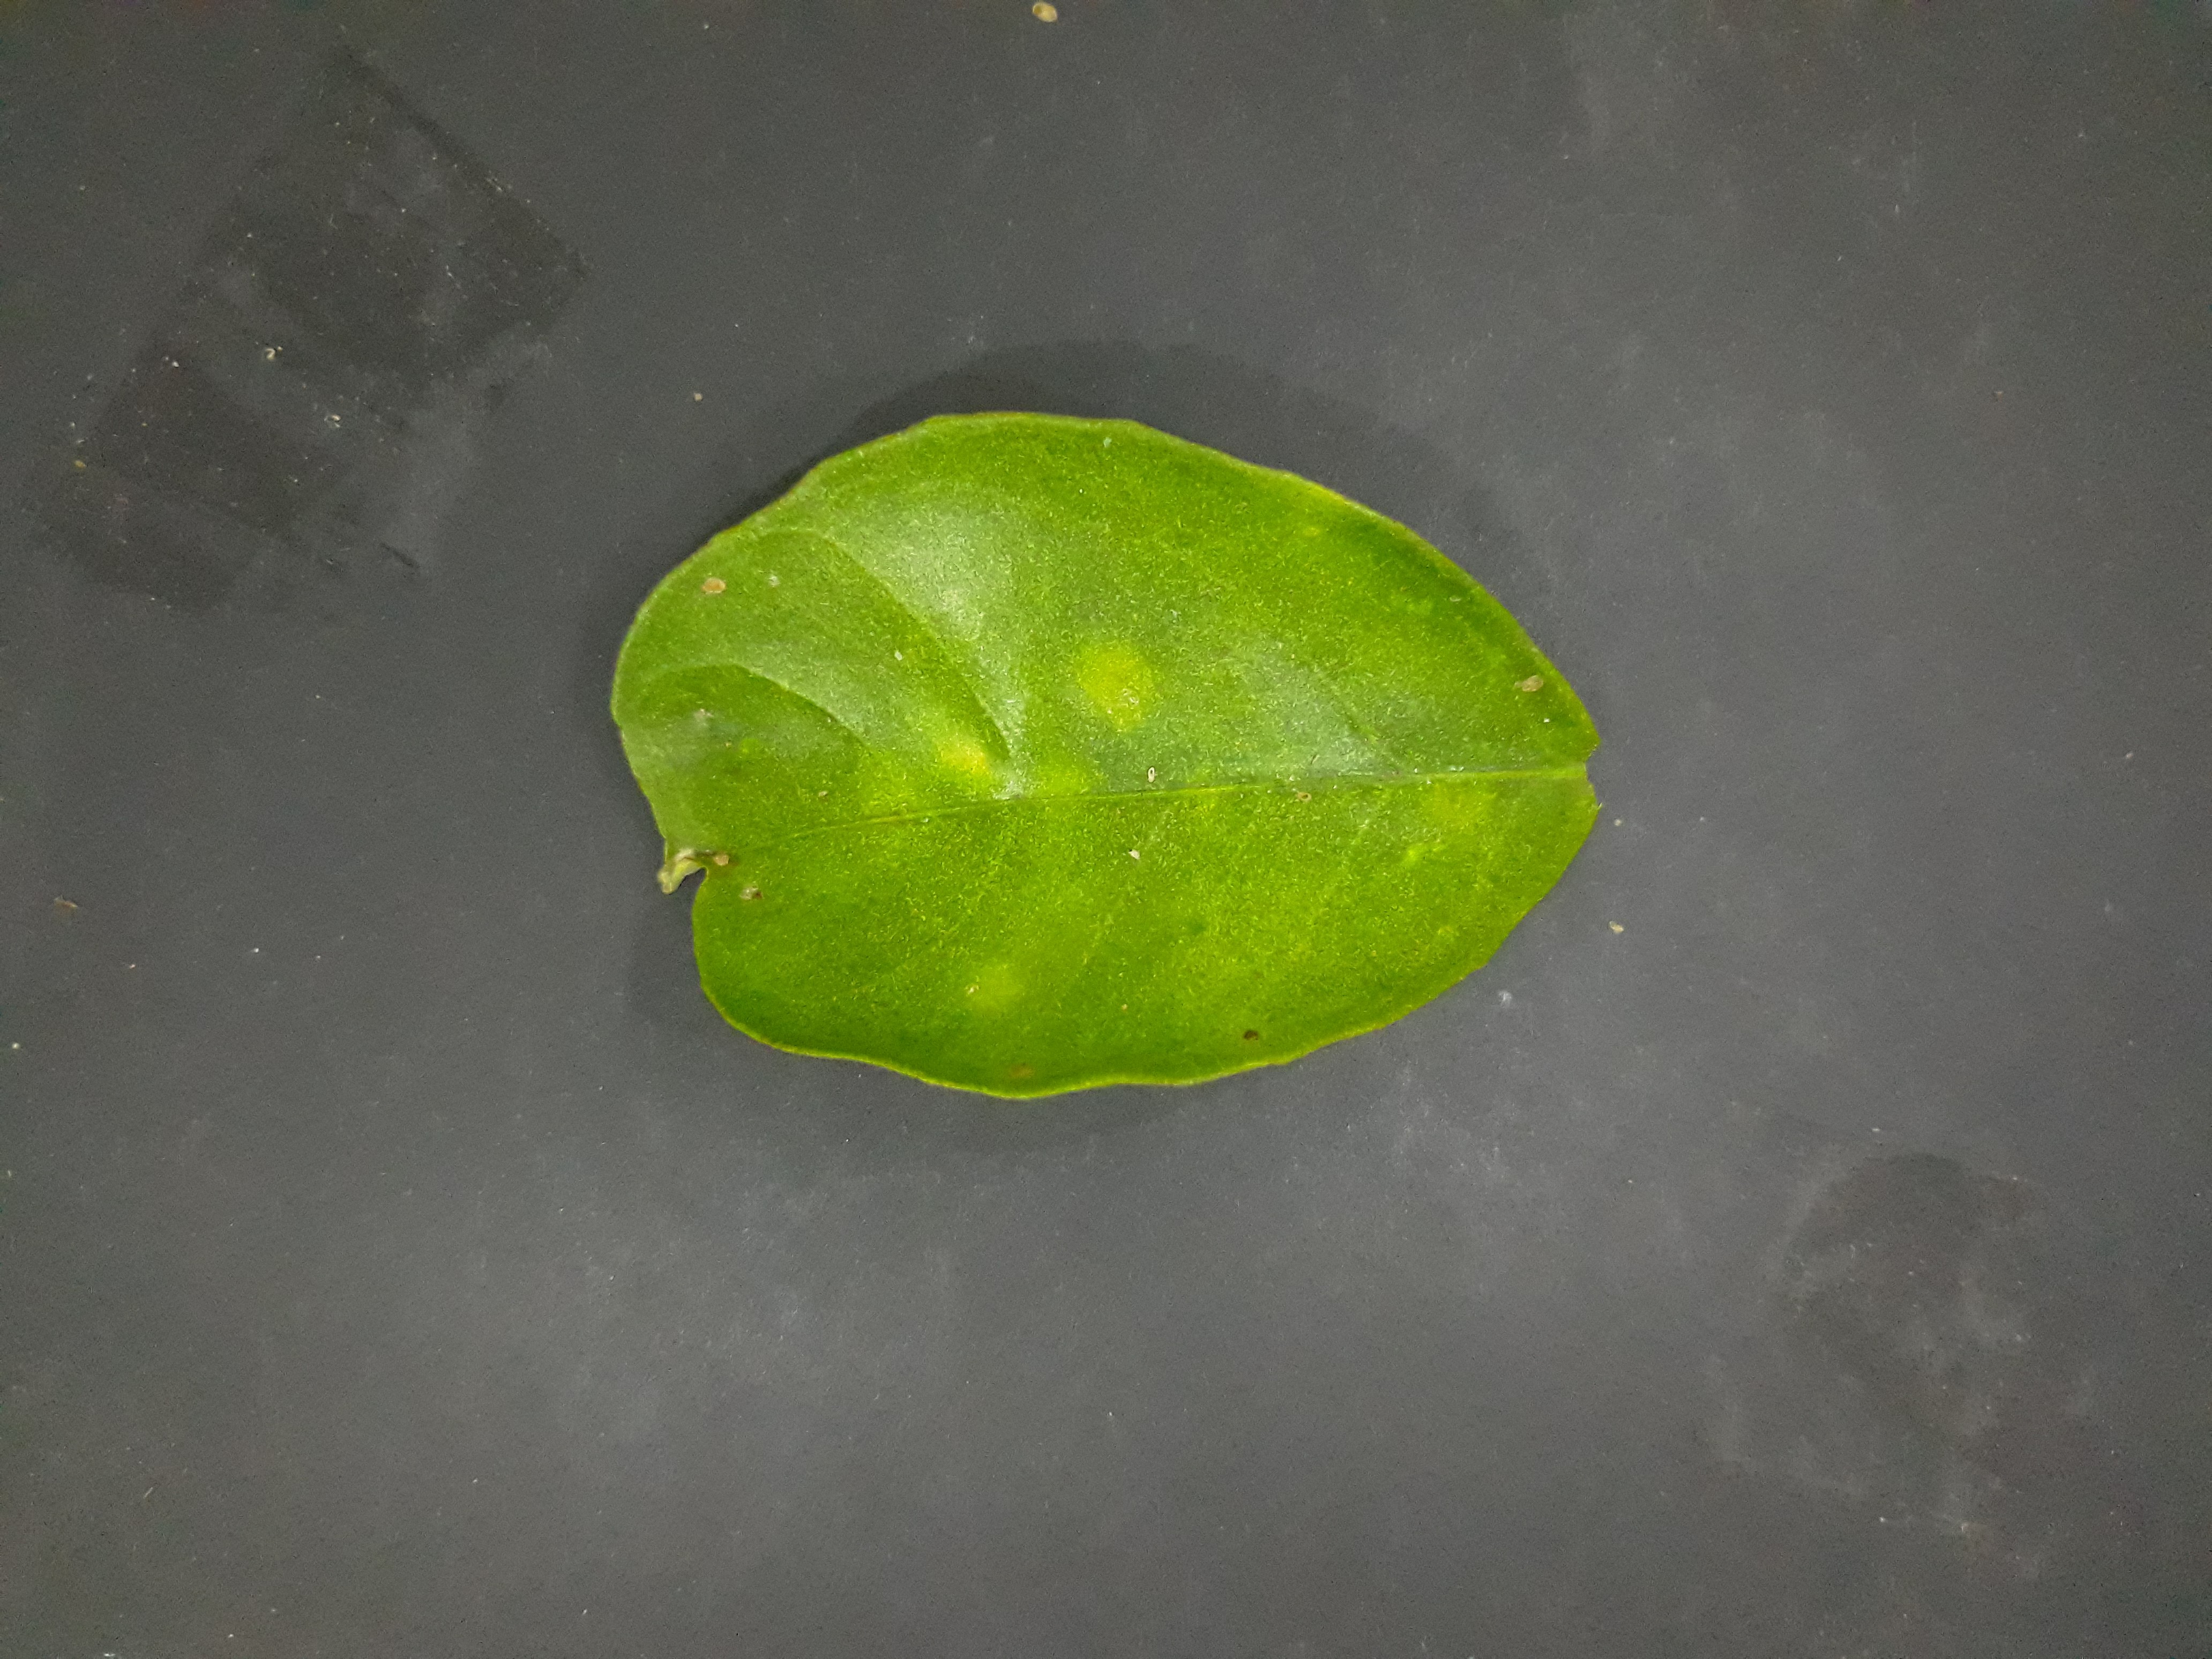
Label: Red_scale_sequelae